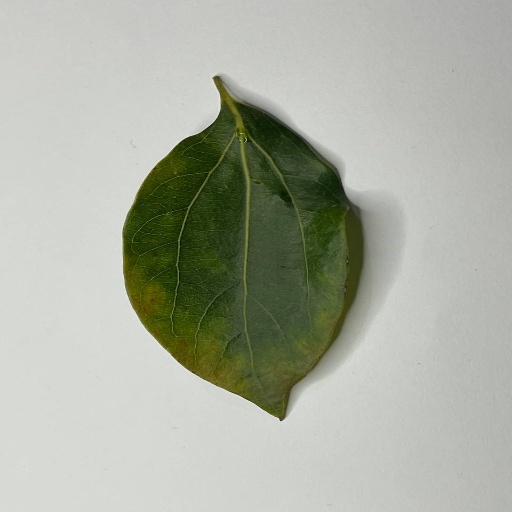
Species: Camphor
Leaf condition: Bacterial Spot